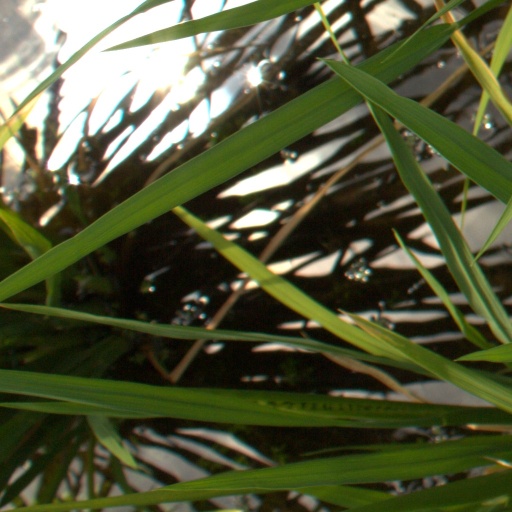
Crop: rice